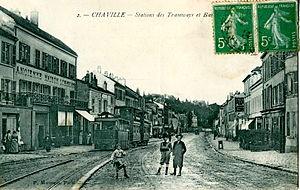
Carte postale ancienne éditée par Marmuse, N°2CHAVILLE
Chaville est une commune française située dans le département des Hauts-de-Seine en région Île-de-France.
Le tramway de Sèvres à Versailles est une ancienne ligne de tramway à traction hippomobile qui reliait Boulogne à la place d'Armes devant le château de Versailles, mise en service en 1857, qui succéda à l'exploitation d'une ligne d'omnibus exploitée par la Compagnie des Gondoles.